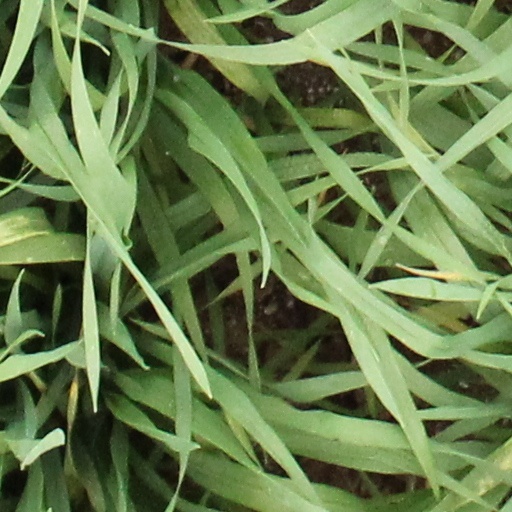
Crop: wheat